Joanna of Bavaria

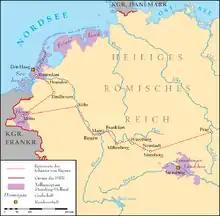
Joanna's itinerary to the Prague court, 1370

From August 1370 Joanna travelled to Prague, where she was married on 29 September 1370 to Wenceslaus, son and heir of Emperor Charles IV by his third wife, Anna of Swidnica. The emperor had to obtain a papal dispense due to the close relatedness of the couple. The marriage was not consummated until 1376.